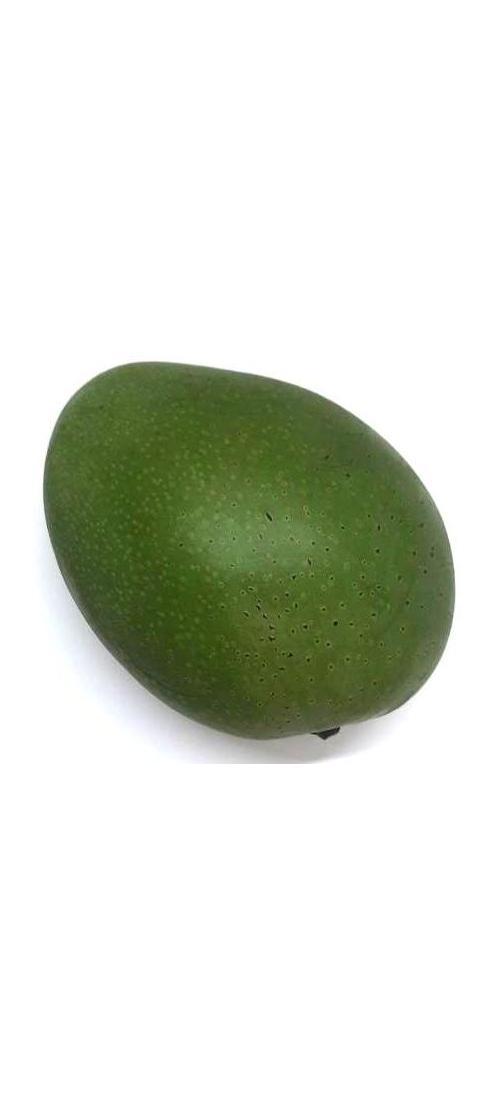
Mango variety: Ashshina Zhinuk